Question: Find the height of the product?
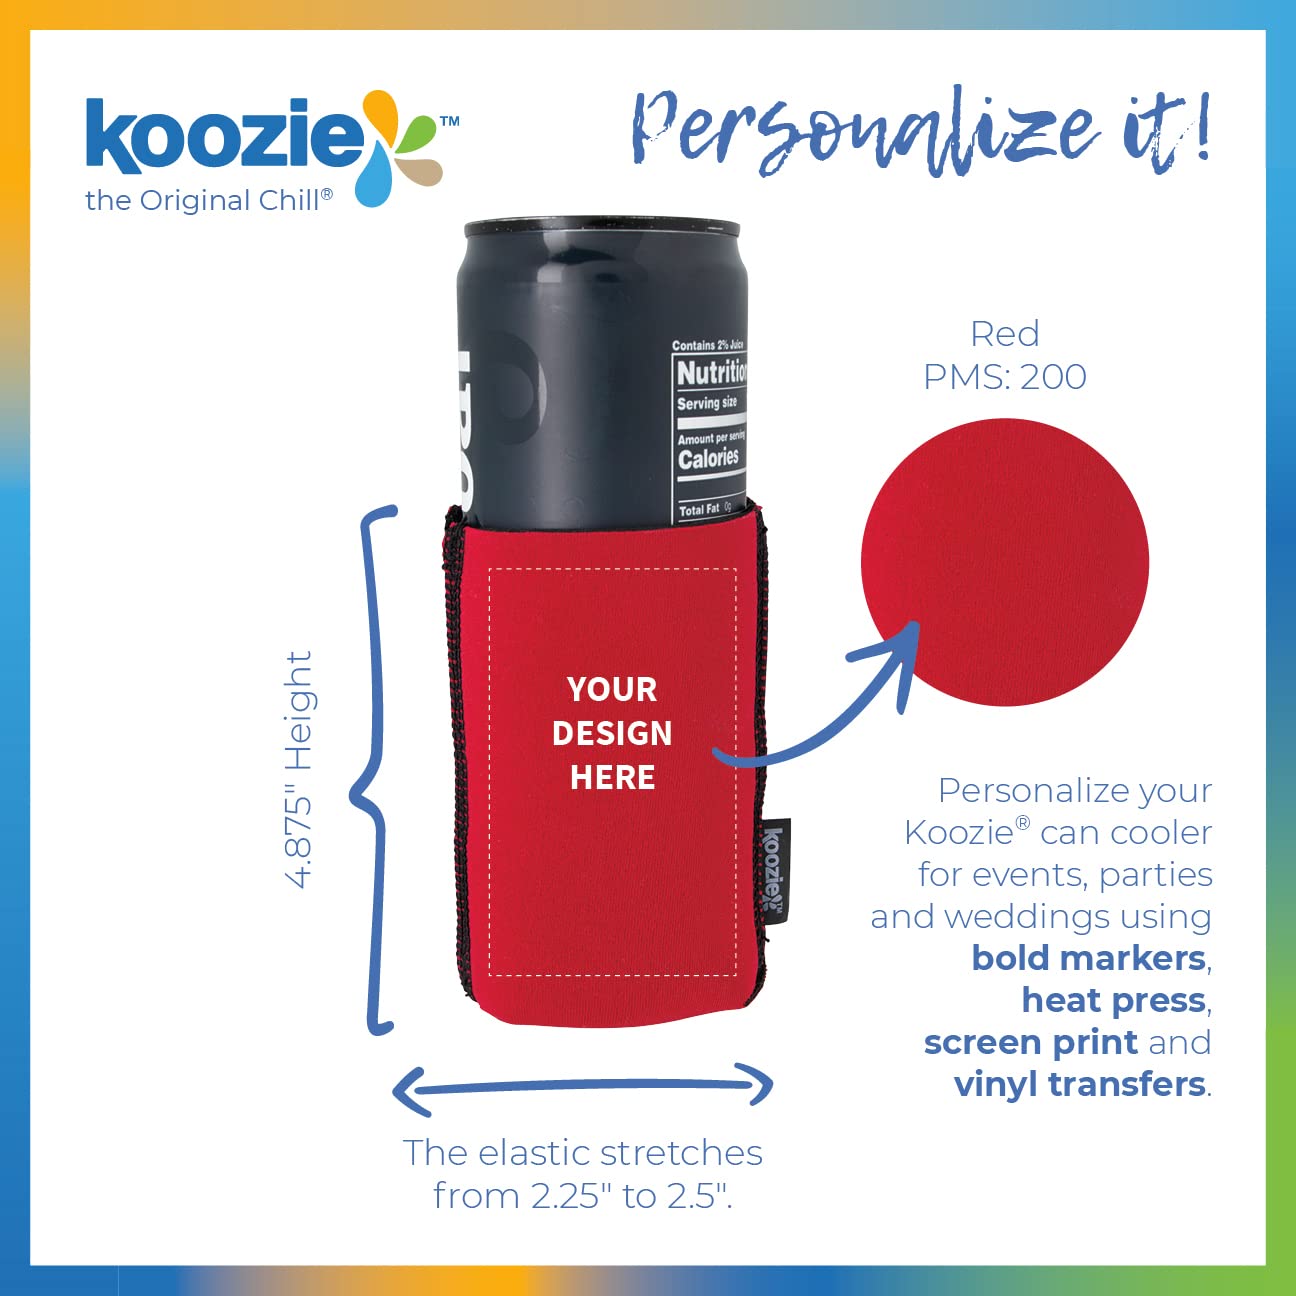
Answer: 4.875 inch